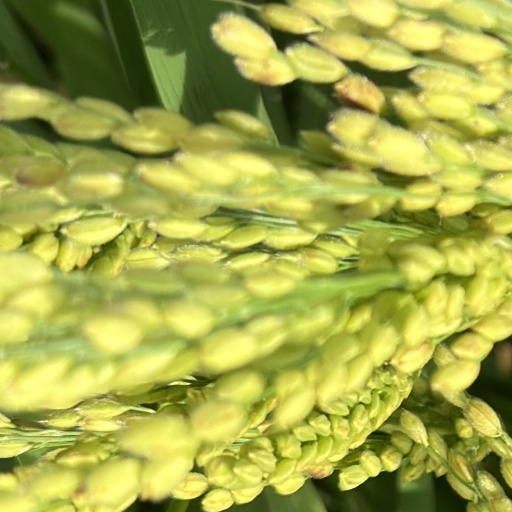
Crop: rice